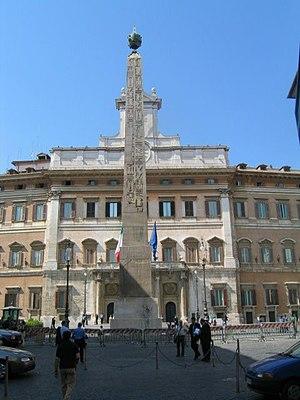
L'obélisque du Montecitorio est un obélisque égyptien de Psammétique II, provenant d'Héliopolis et transporté à Rome sous Auguste. Il se trouve réérigé sur la piazza di Montecitorio, devant le palais du parlement italien.
La Piazza di Monte Citorio, ou improprement Montecitorio,
Cette liste des monuments de la Rome antique recense les monuments les plus importants construits à Rome ou à proximité immédiate, depuis la fondation de la ville jusqu'au début du VIIᵉ siècle.